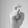
ASL letter: X